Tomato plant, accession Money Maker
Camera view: bottom (45 deg); turntable rotation: 120 degrees
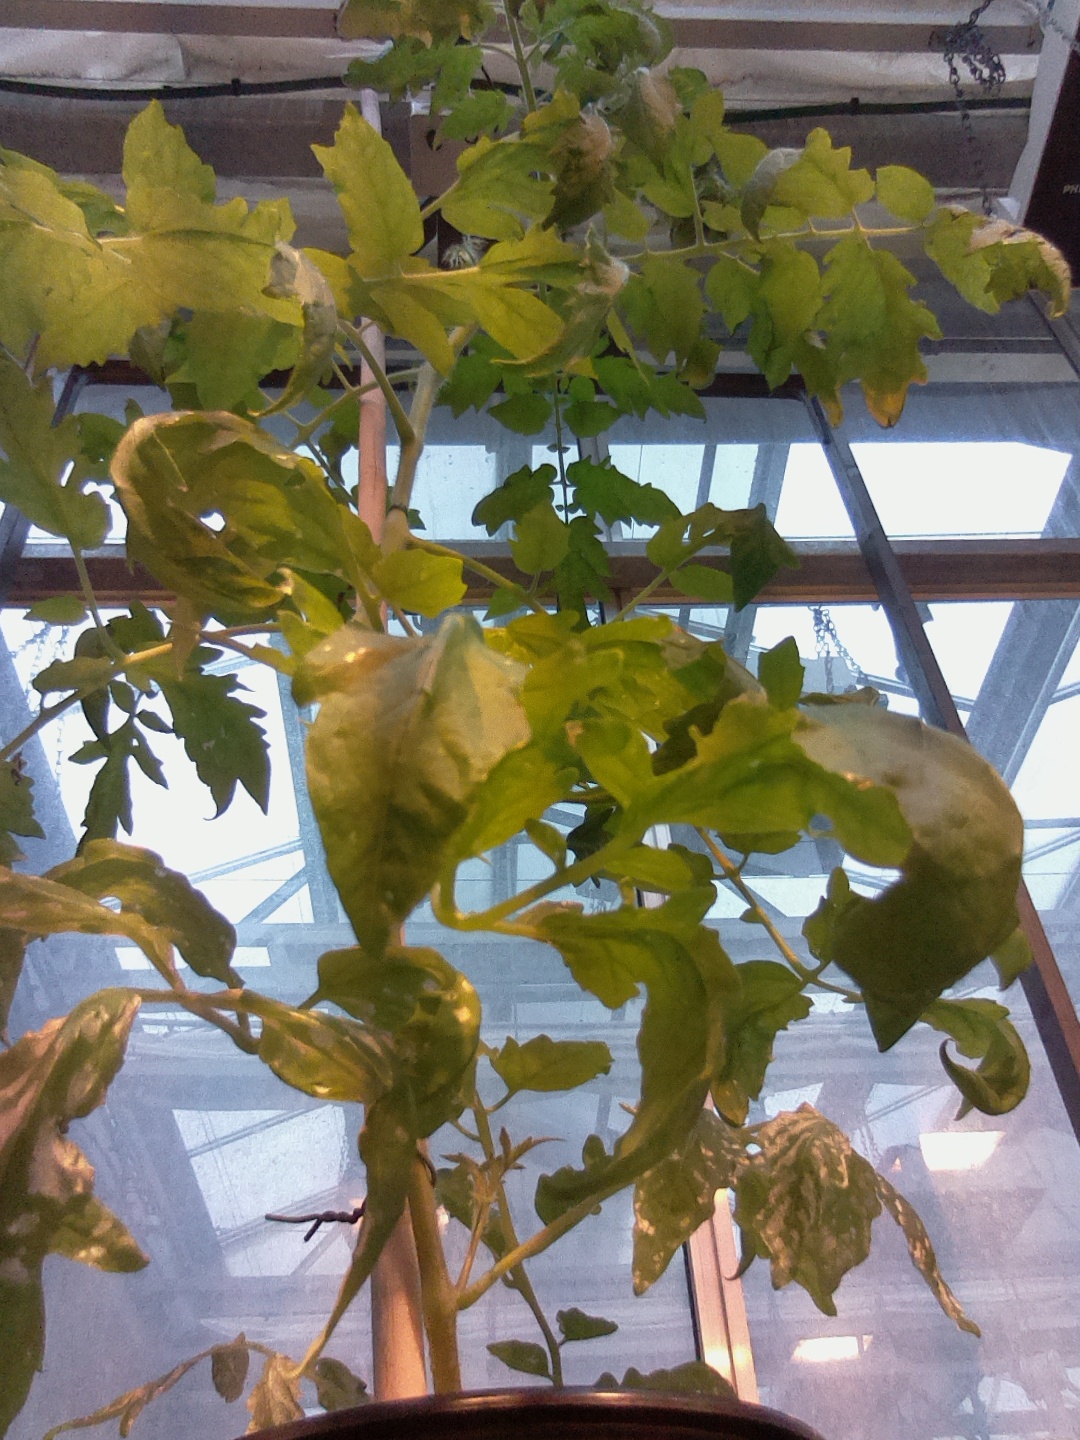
BBCH growth stage 60: First flowers open